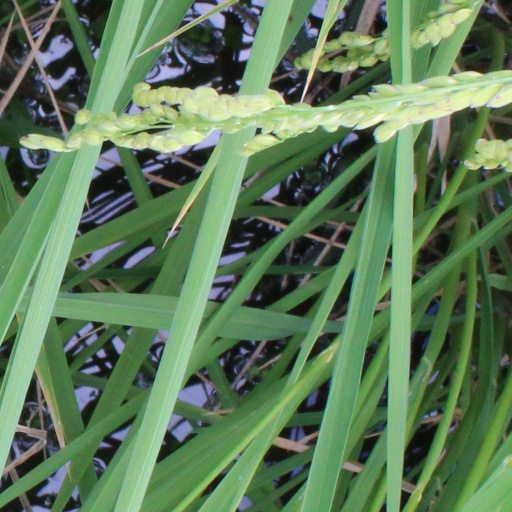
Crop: rice